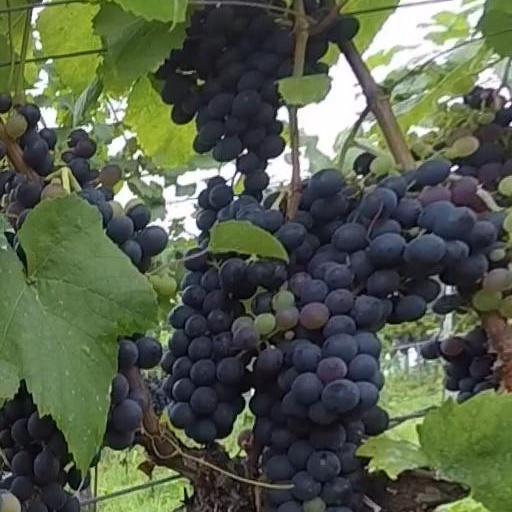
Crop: grape